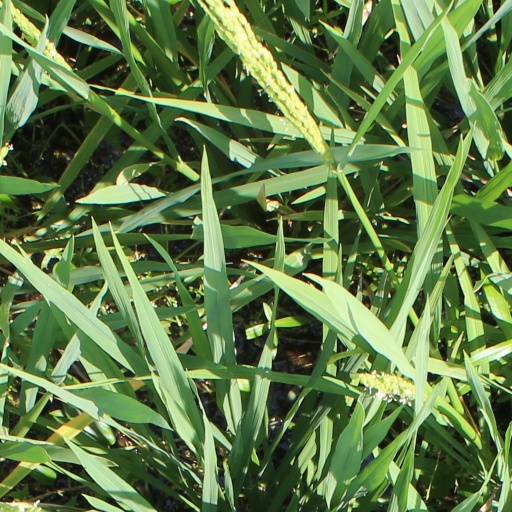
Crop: rice